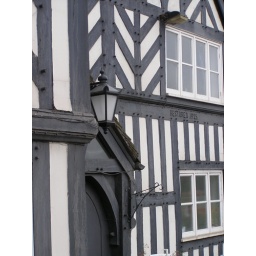
The black and white architecture of the Four Crosses Public House in Hatherton